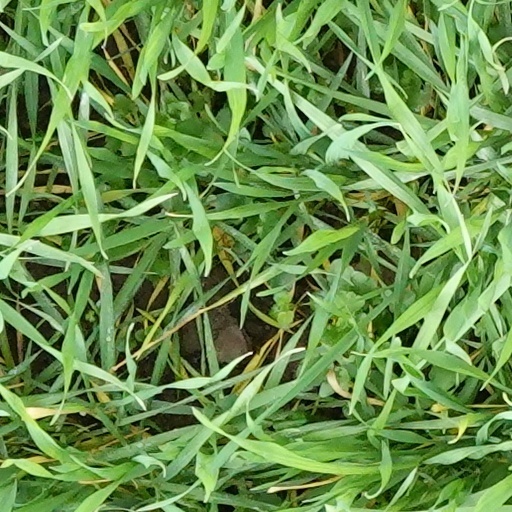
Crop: wheat